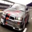
Label: automobile